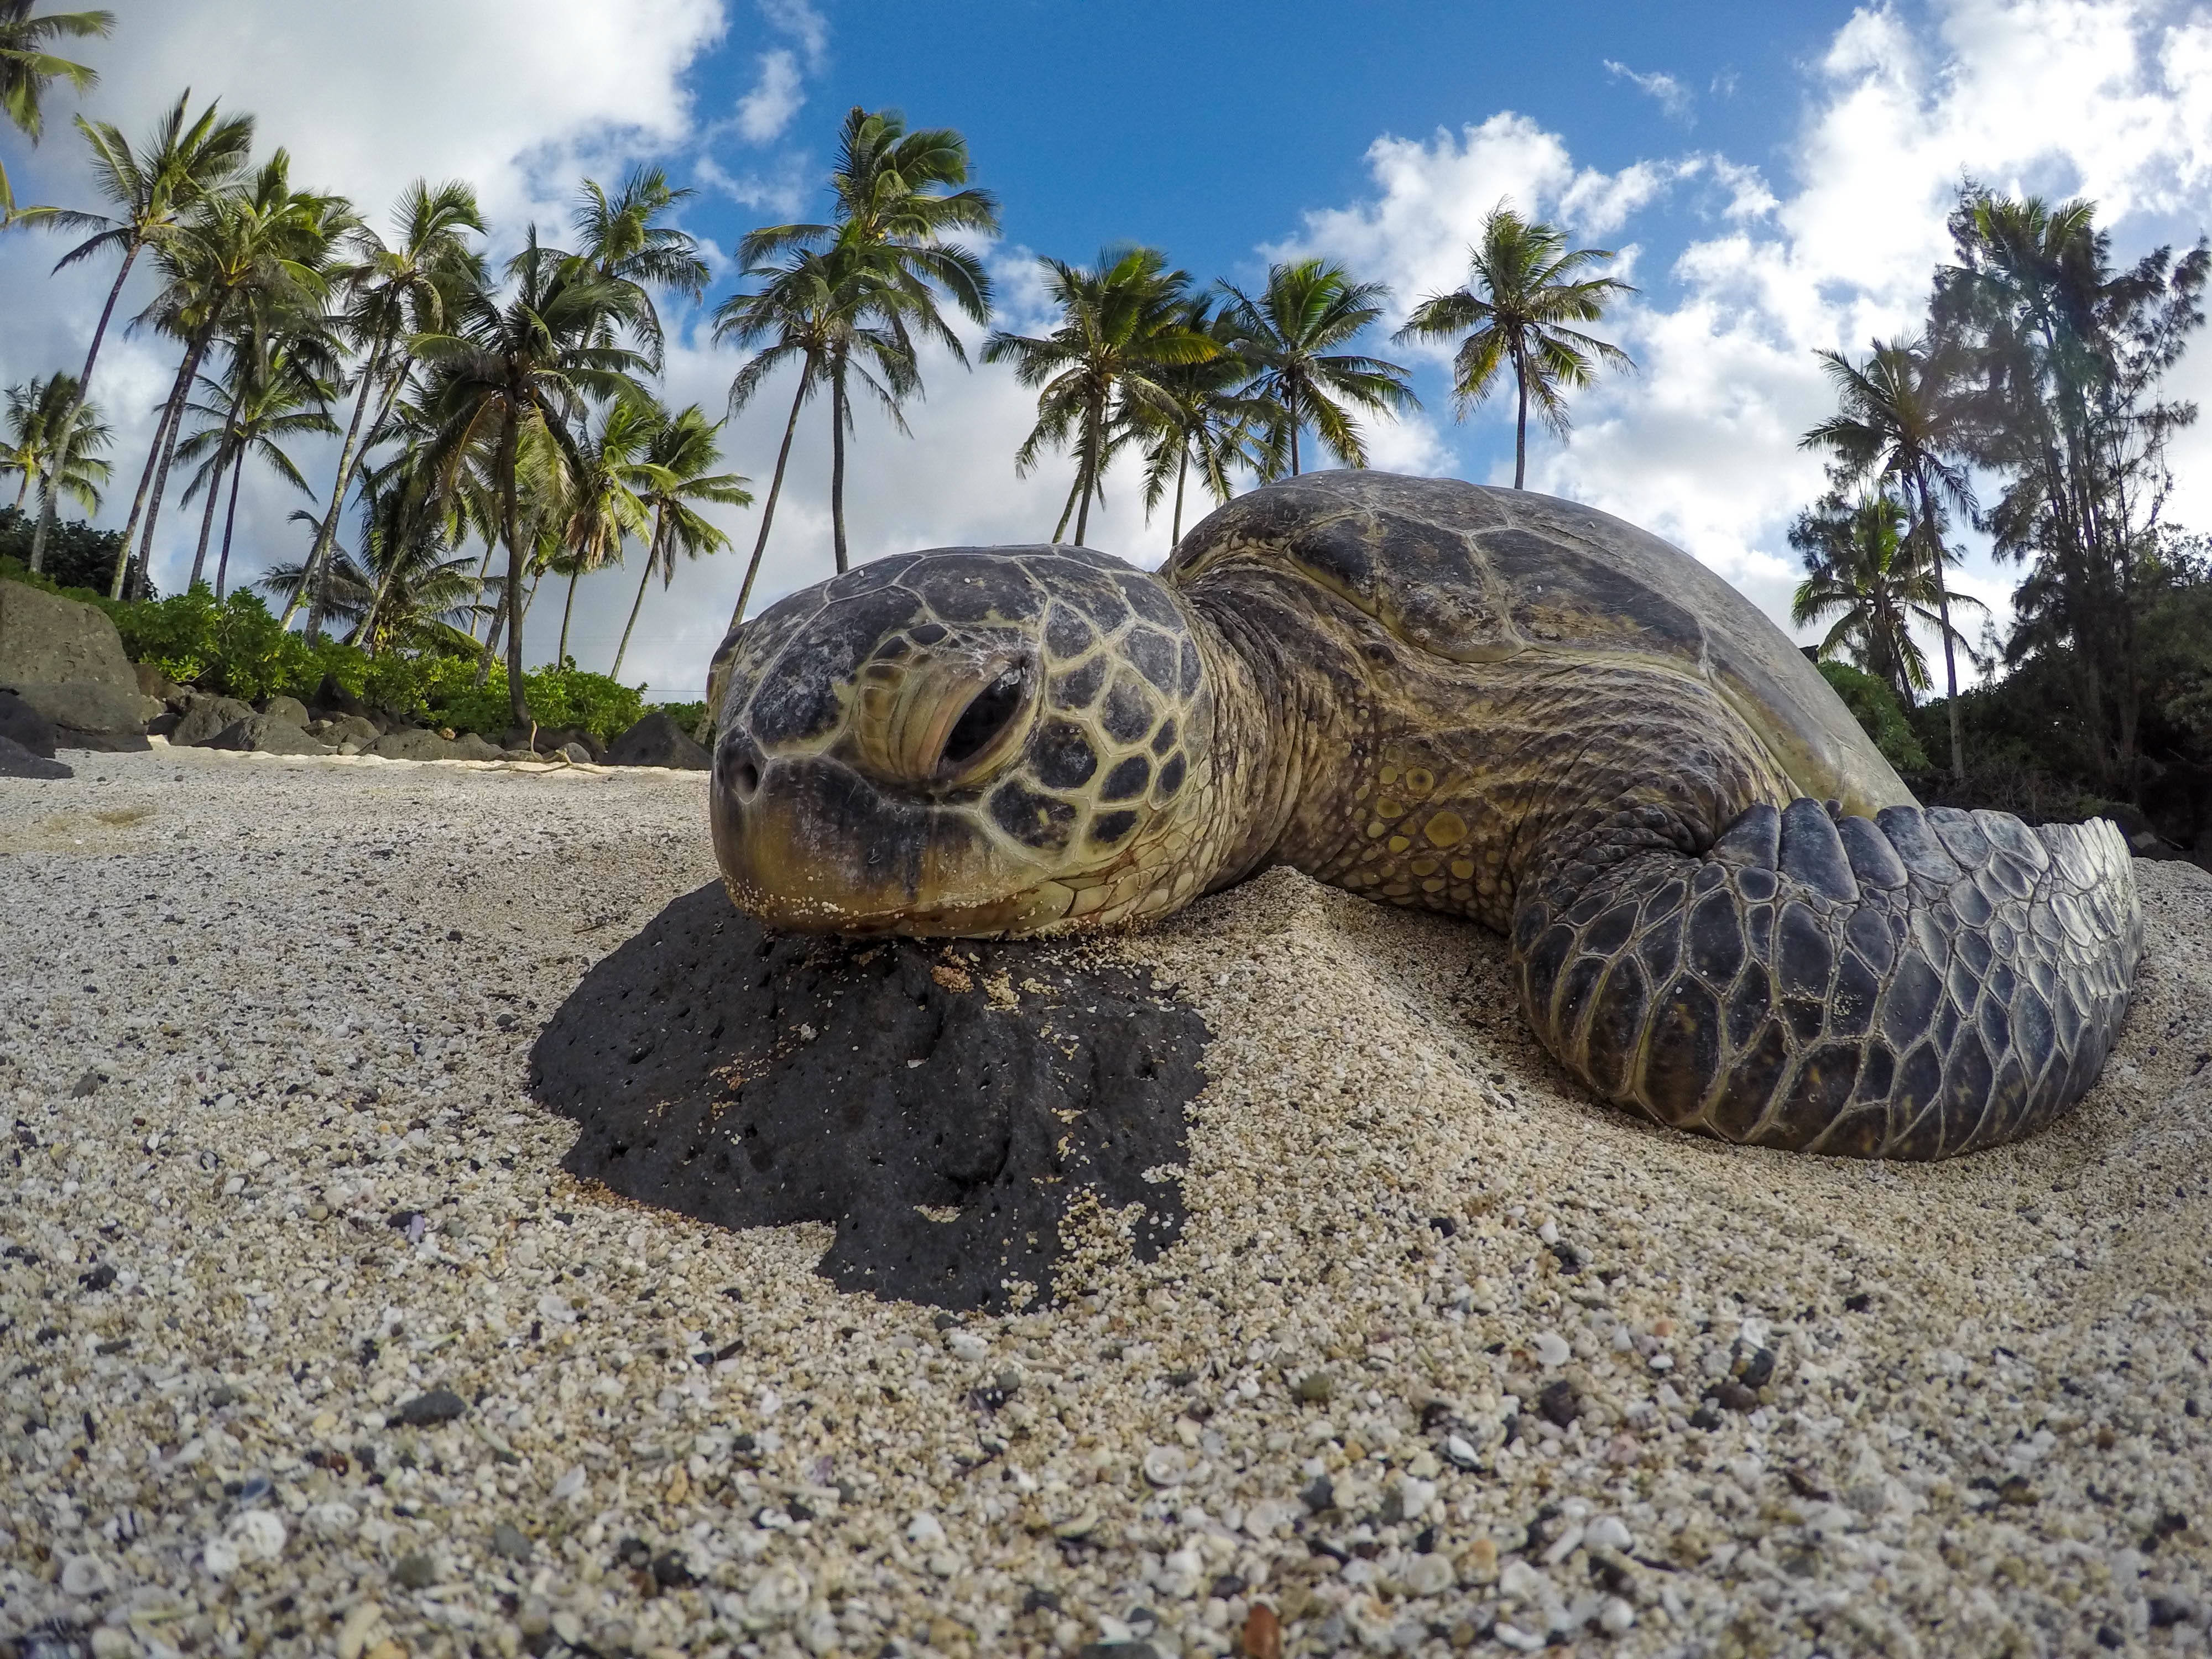
wildlife, biology, turtle, sea turtle, reptile, fauna, tortoise, vertebrate, loggerhead, emydidae, marine biology